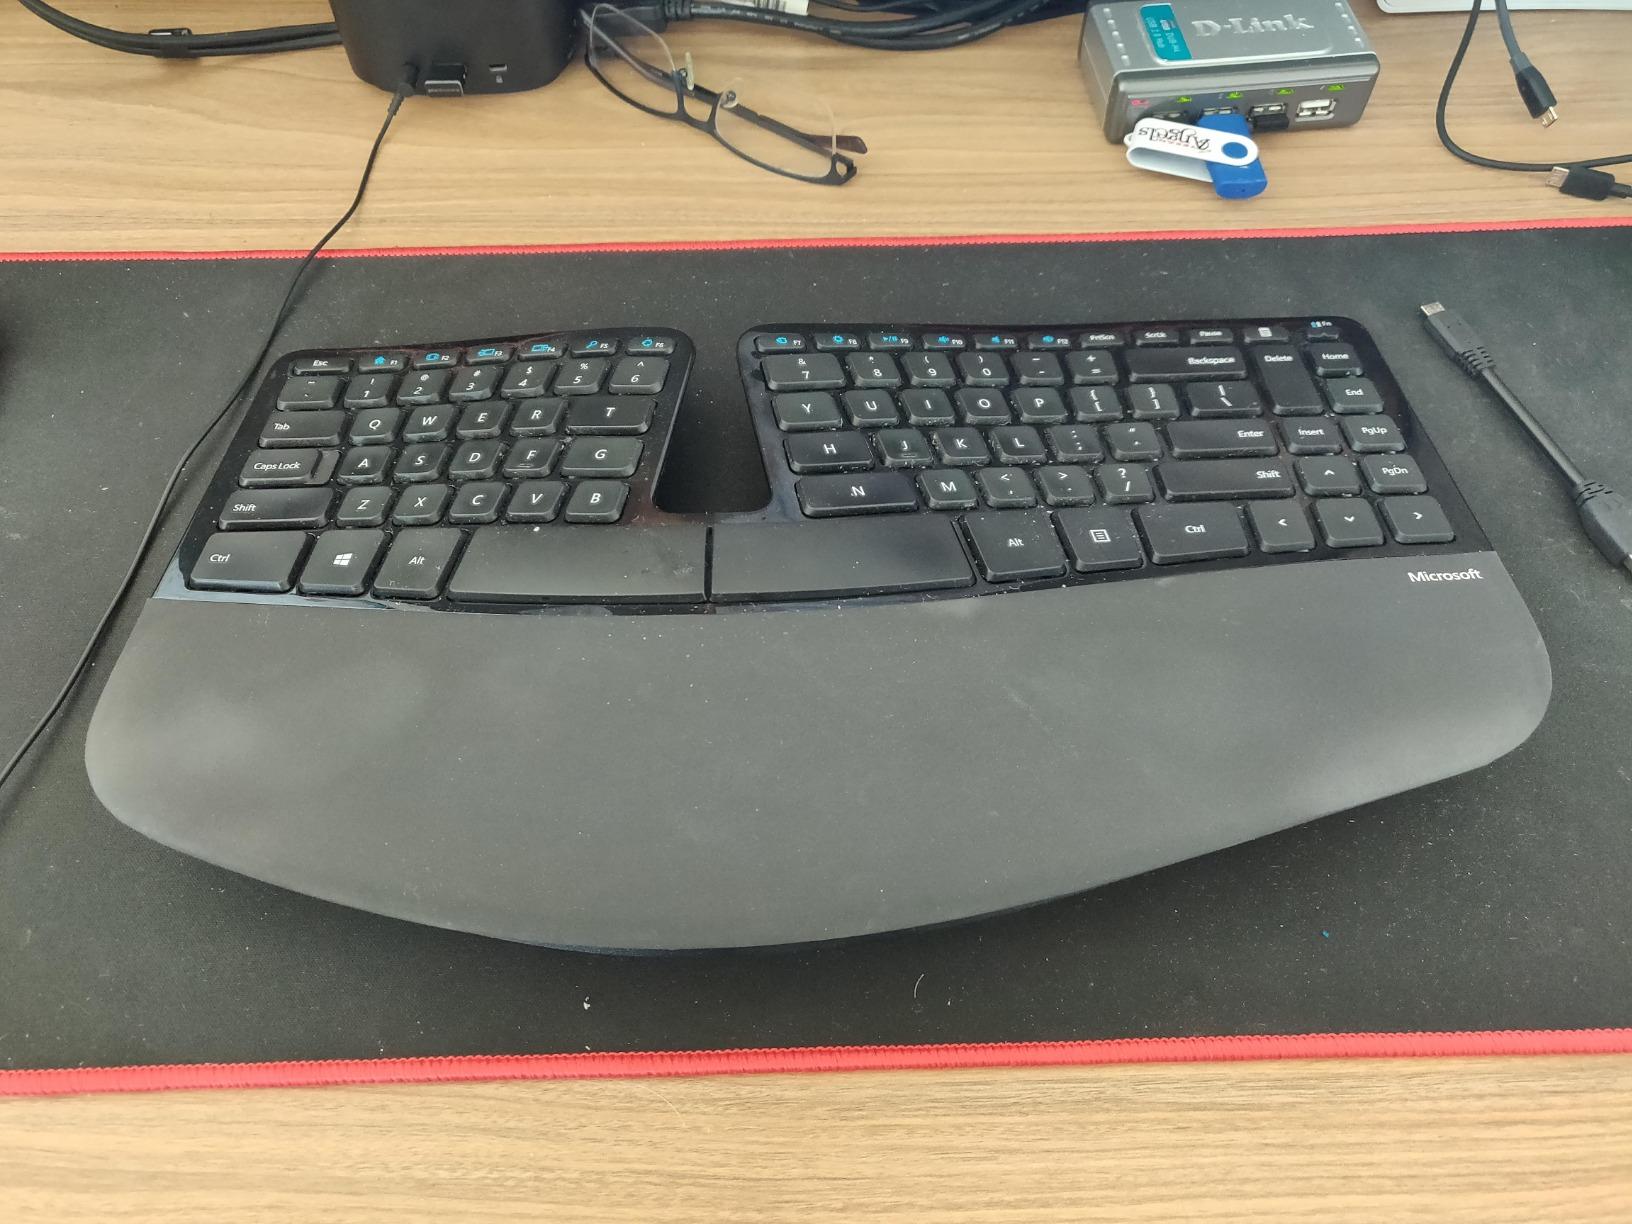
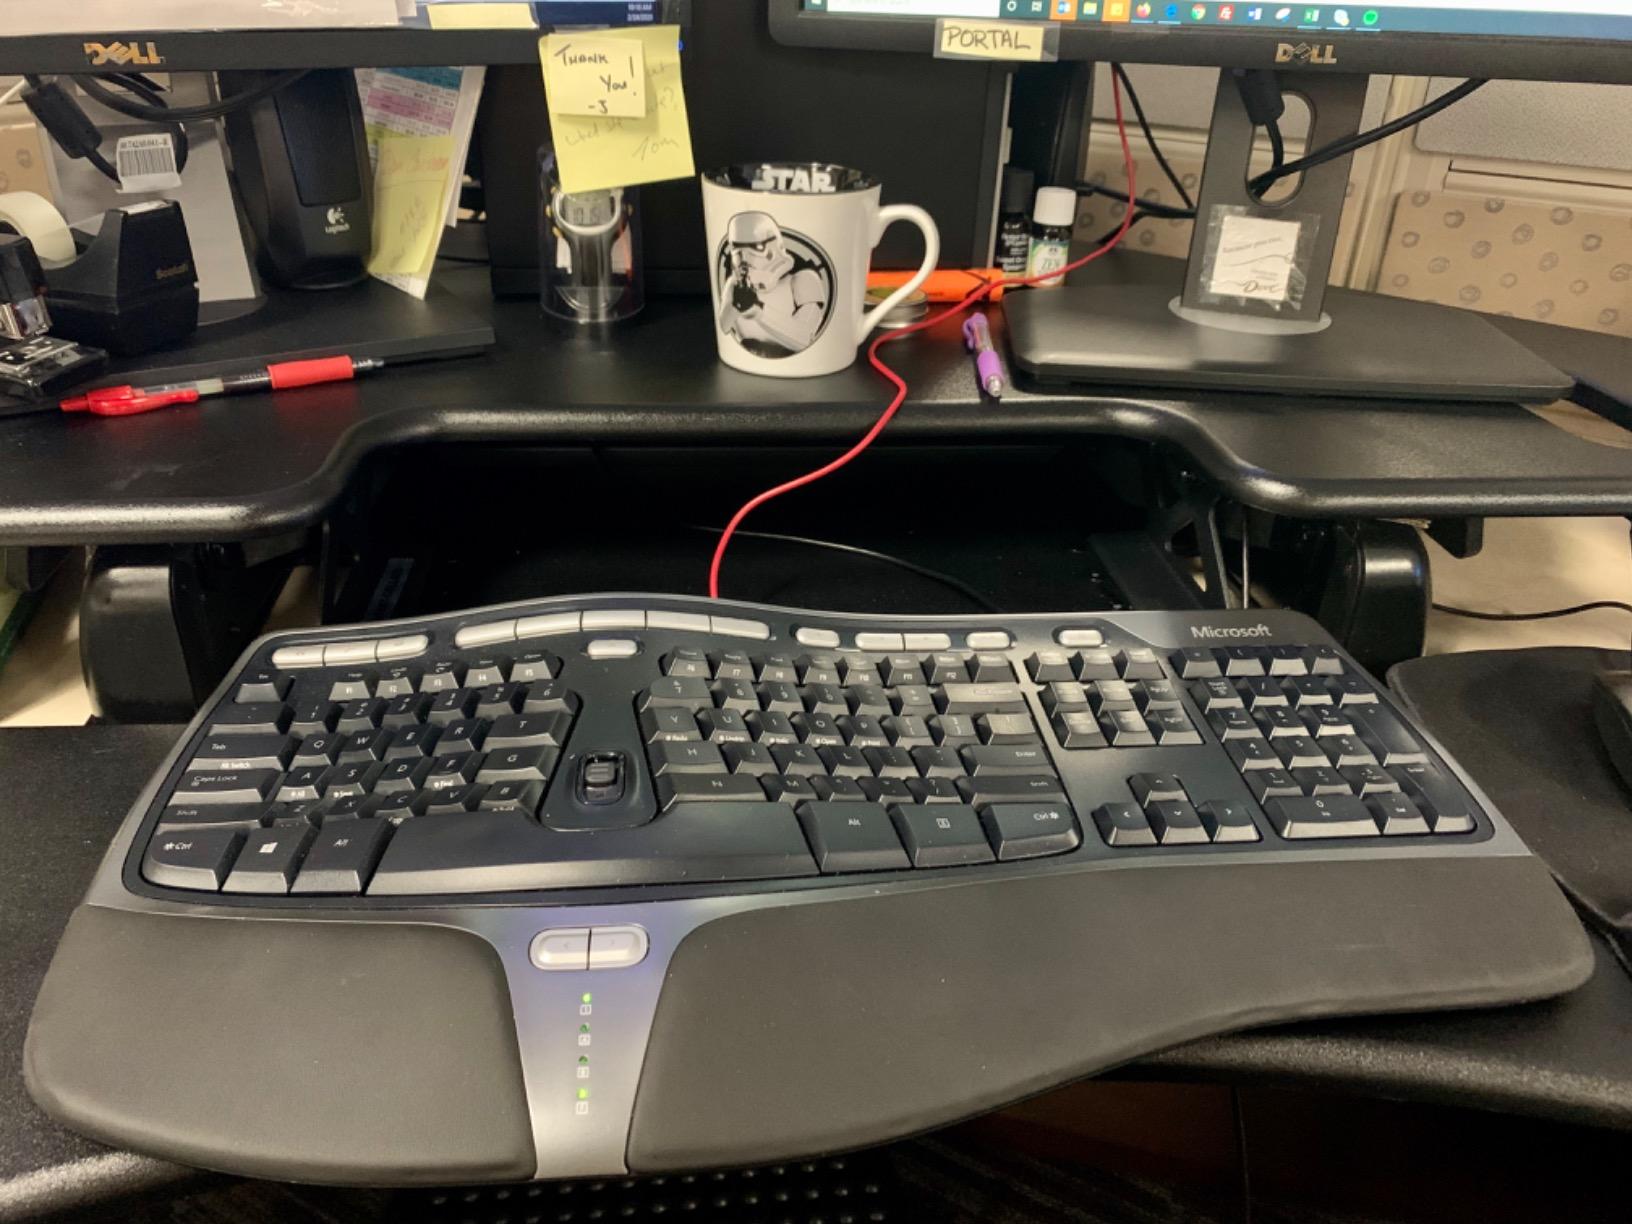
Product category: keyboard
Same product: no